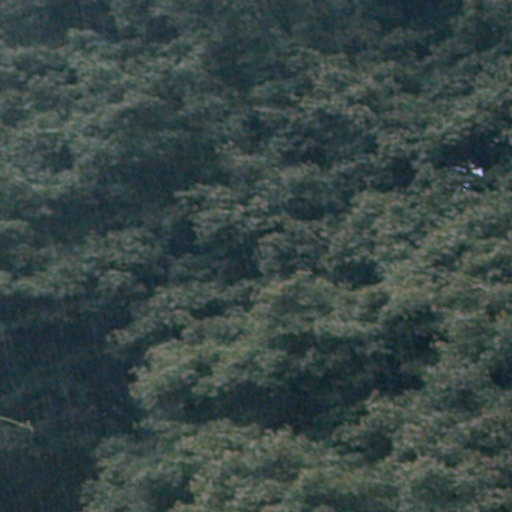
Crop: cassava